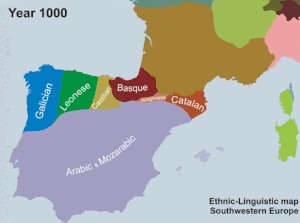
Carte chronologique de l'évolution linguistique du sud-ouest européen.
L'espagnol est une langue romane apparue autour des VIIIᵉ siècle et IXᵉ siècle et issue du latin vulgaire parlé dans la région cantabrique après le déclin de l'Empire romain.
Le galicien est la langue romane traditionnellement parlée en Galice, ainsi que dans certaines zones occidentales des Asturies, des provinces de León et Zamora et dans trois localités d'Estrémadure. En Galice il a le statut de langue propre, et est coofficiel avec le castillan, langue officielle de l'État. Le galicien est également utilisé par la diaspora galicienne dans d'autres régions d'Espagne, notamment en Catalogne, ainsi que dans d'autres régions du monde, en particulier en Amérique latine.
L'histoire de la langue portugaise est l'histoire de l'évolution de la langue portugaise depuis son origine, au nord-ouest de la péninsule Ibérique, jusqu'à nos jours en tant que langue officielle parlée au Portugal et dans plusieurs pays lusophones. D'après différents aspects linguistiques, le portugais est essentiellement le résultat d'une évolution du latin vulgaire répandu par les colons romains au IIIᵉ siècle av. J.-C., sous légères influences d'autres langues.
Le portugais est une langue appartenant à la branche romane de la famille des langues indo-européennes. Les locuteurs du portugais s'appellent les « lusophones ».
Bien qu'ils soient étroitement liée, jusqu'à un degré relatif d'intelligibilité mutuelle, il existe d'importantes différences entre l'espagnol et le portugais, qui peuvent être source de difficultés pour les locuteurs d'une de ces deux langues lors de l'apprentissage de l'autre langue.
Le catalan, est une langue romane, parlée par environ 10 millions de personnes dans la partie orientale de l'Espagne, en Andorre, en France et en Italie. Il est issu du latin vulgaire introduit au IIᵉ siècle av. J.-C. par les colons romains au nord-est de la péninsule Ibérique et au sud de la Gaule narbonnaise. Il fait partie des langues occitano-romanes mais partage des caractéristiques, notamment morphologiques et syntaxiques, avec les langues ibéro-romanes, tandis que ses traits phonétiques et une partie de son lexique le rapprochent du groupe gallo-roman. Il est tout particulièrement proche de l’occitan, surtout sa forme languedocienne avec laquelle il partage une même origine et une tradition littéraire ancienne.
Le basque est la langue traditionnelle du peuple autochtone des Basques, parlée au Pays basque. C'est le seul isolat encore vivant parmi toutes les langues en Europe, tant du point de vue génétique que du point de vue typologique. De type ergatif et agglutinant, le basque, appelé aquitain dans l'Antiquité et lingua Navarrorum au Moyen Âge, est la langue d'Europe occidentale la plus ancienne in situ, encore vivante.